Llama

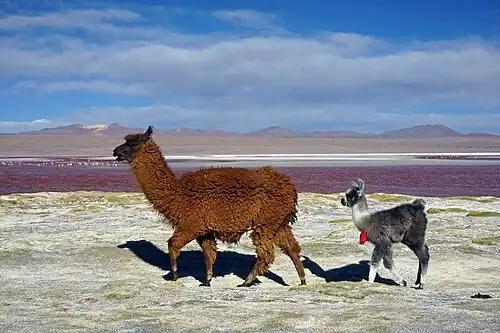
Dam and her cria at Laguna Colorada, Reserva Nacional de Fauna Andina Eduardo Avaroa, Bolivia

Llamas have an unusual reproductive cycle for a large animal. Female llamas are induced ovulators. Through mating, the female releases an egg and is often fertilized on the first attempt. Female llamas do not go into estrus ("heat").